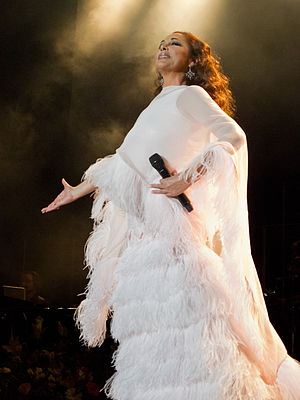
Diva
Divaen Isabel Pantoja under koncert i Madrid, 2012
En diva er en feteret sangerinde eller skuespillerinde. Ordet blev oprindeligt brugt om operasangerinder med stjernestatus og et enestående sangtalent. Af kendte operadivaer kan nævnes Maria Callas, Birgit Nilsson, Janet Baker og Kiri Te Kanawa.